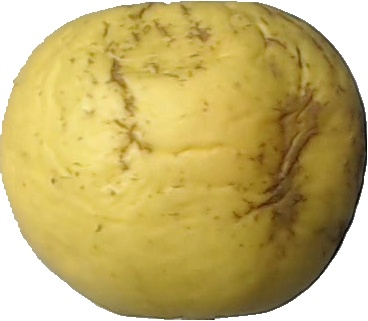
Label: apple_golden_1